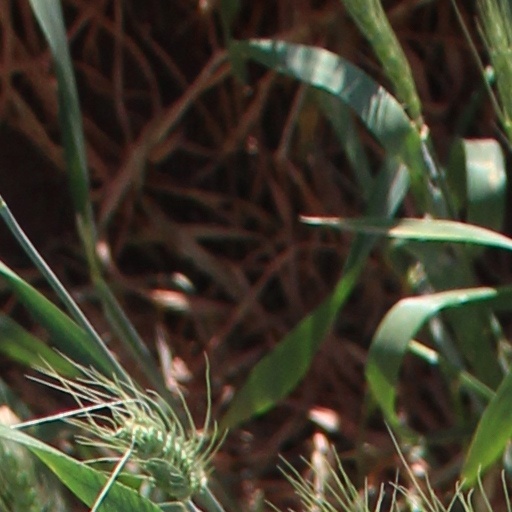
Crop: wheat